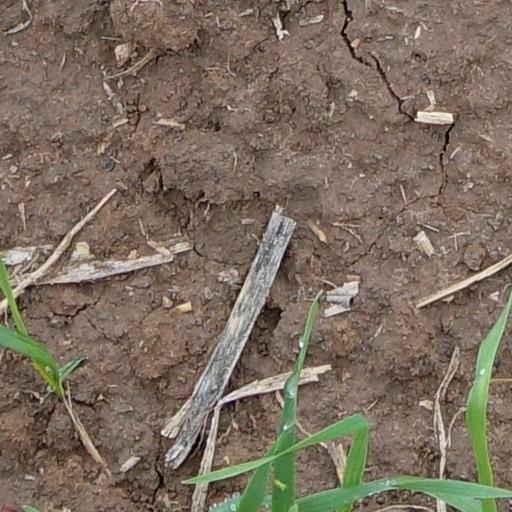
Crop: wheat